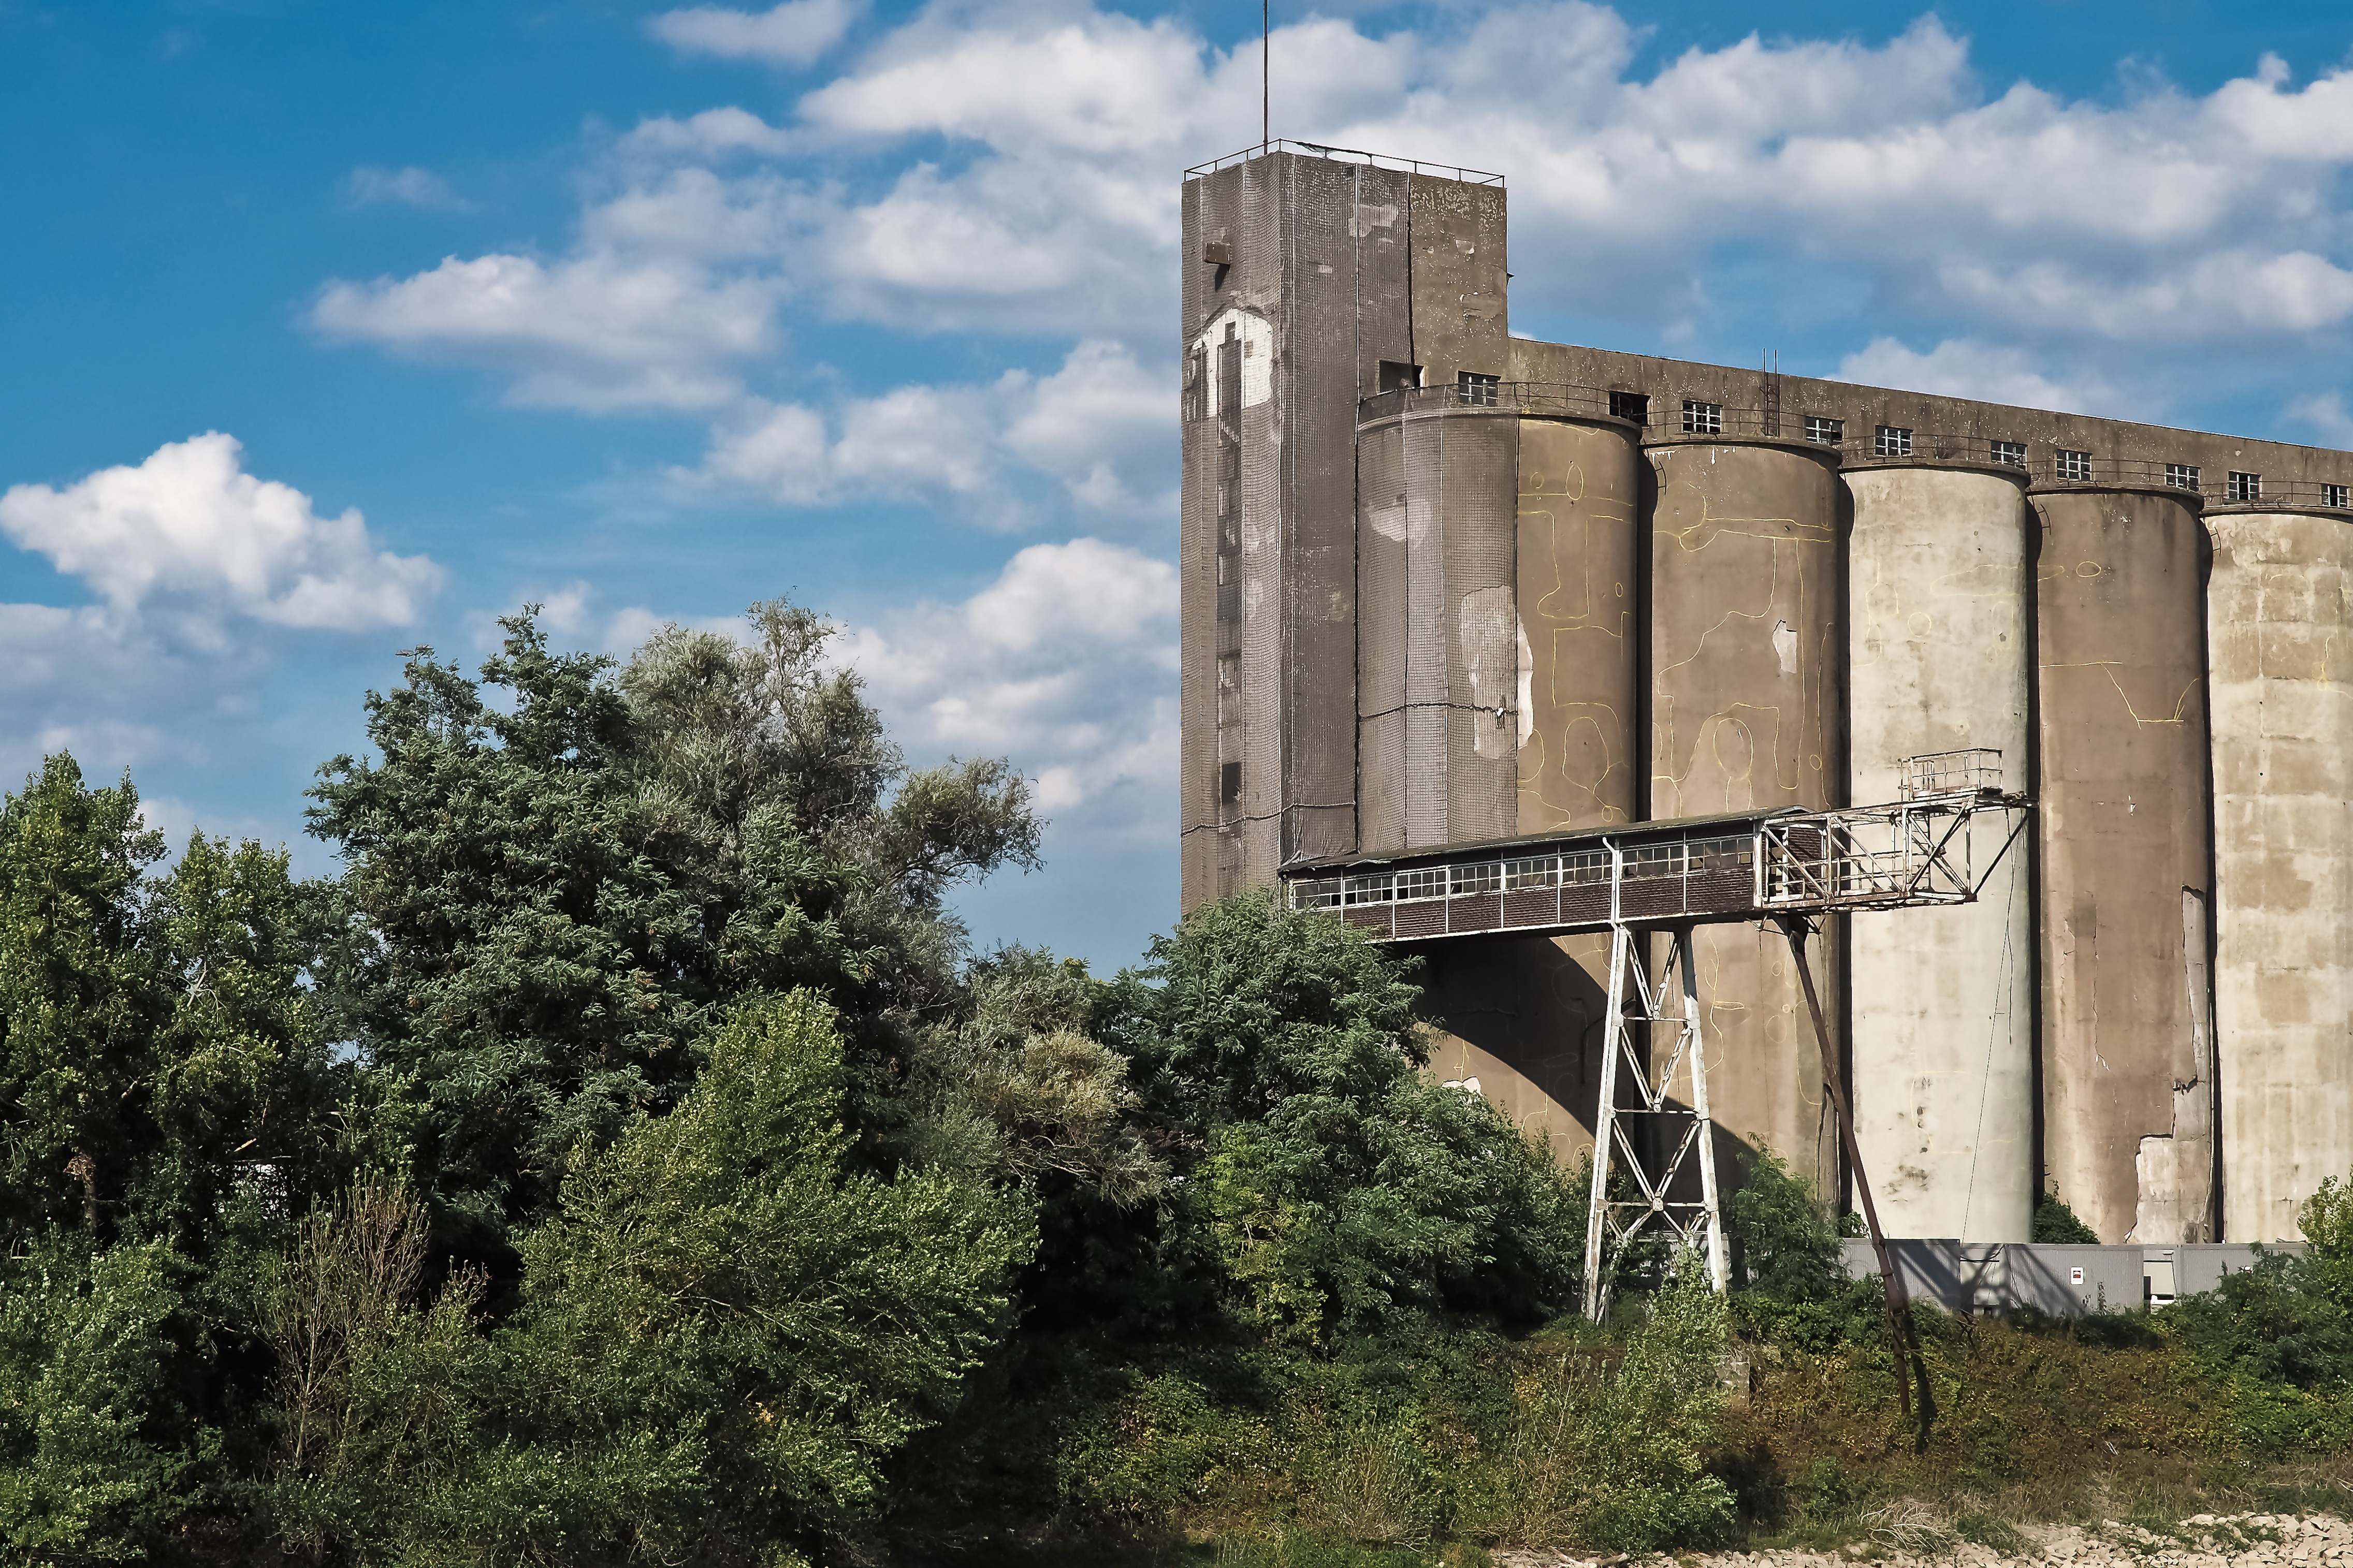
architecture, bridge, building, old, atmosphere, home, dark, broken, abandoned, factory, decay, ruin, old building, graffiti, painting, destroyed, weathered, vandalism, transience, ruins, dilapidated, doors, silo, weird, elevator, destruction, mood, past, forget, transient, leave, wall painting, lost places, pforphoto, break up, industrial building, factory building, lapsed, ailing, rural area, run down, unused, scruffy, glass door, finiteness, passed